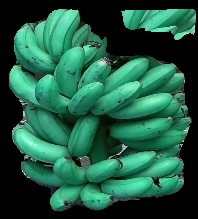
Variety: rasbale
Grade: grade1